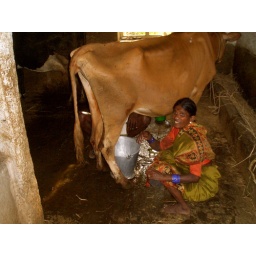
milking the cow- this barn is one of the rooms in their house